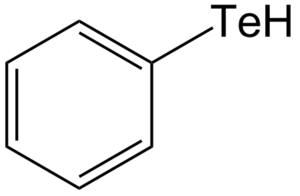
Les tellurols sont des analogues des alcools et des phénols dans lesquels un atome de tellure remplace l'atome d'oxygène. Les tellurols, sélénols et thiols présentent des propriétés semblables, les tellurols étant les moins stables d'entre eux. Ils ont été peu étudiés en raison de leur grande instabilité. Parmi leurs dérivés, on compte les telluroesters R–CO–Te–R’, et les tellurocyanates R–Te–CN. L'éthanetellurol CH₃CH₂TeH a été obtenu en 1926 à l'aide d'un réactif de Grignard. La méthode la plus employée pour les préparer fait intervenir la réduction de ditellurures R₂Te₂.
Le benzènetellurol est un composé chimique de formule C₆H₅TeH, parfois abrégée PhTeH. C'est un analogue structurel du phénol C₆H₅OH, du thiophénol C₆H₅SH et du benzènesélénol C₆H₅SeH, dans lesquels l'atome respectivement d'oxygène, de soufre et de sélénium sont remplacés par un atome de tellure.